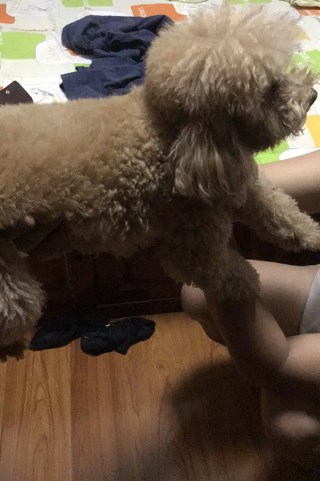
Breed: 7449-n000128-teddy